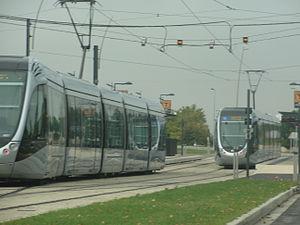
le tram T1 à Aéroconstellation
AéroConstellation est une zone industrielle dédiée à l'aéronautique située sur les communes de Blagnac, Beauzelle, Cornebarieu et Aussone créée pour accueillir le hall d'assemblage final de l'A380. Cette zone d'aménagement concerté est en contact direct avec l'aéroport de Toulouse-Blagnac et les autres usines d'Airbus autour de l'aéroport grâce à un réseau de taxiways construit pour l'occasion. Mais AéroConstellation n'est pas dédiée à Airbus et accueille également d'autres entreprises.
La ligne T1 du tramway de Toulouse est la première ligne du nouveau réseau de tramway de l'agglomération toulousaine. Elle relie Toulouse à Beauzelle, via Blagnac.